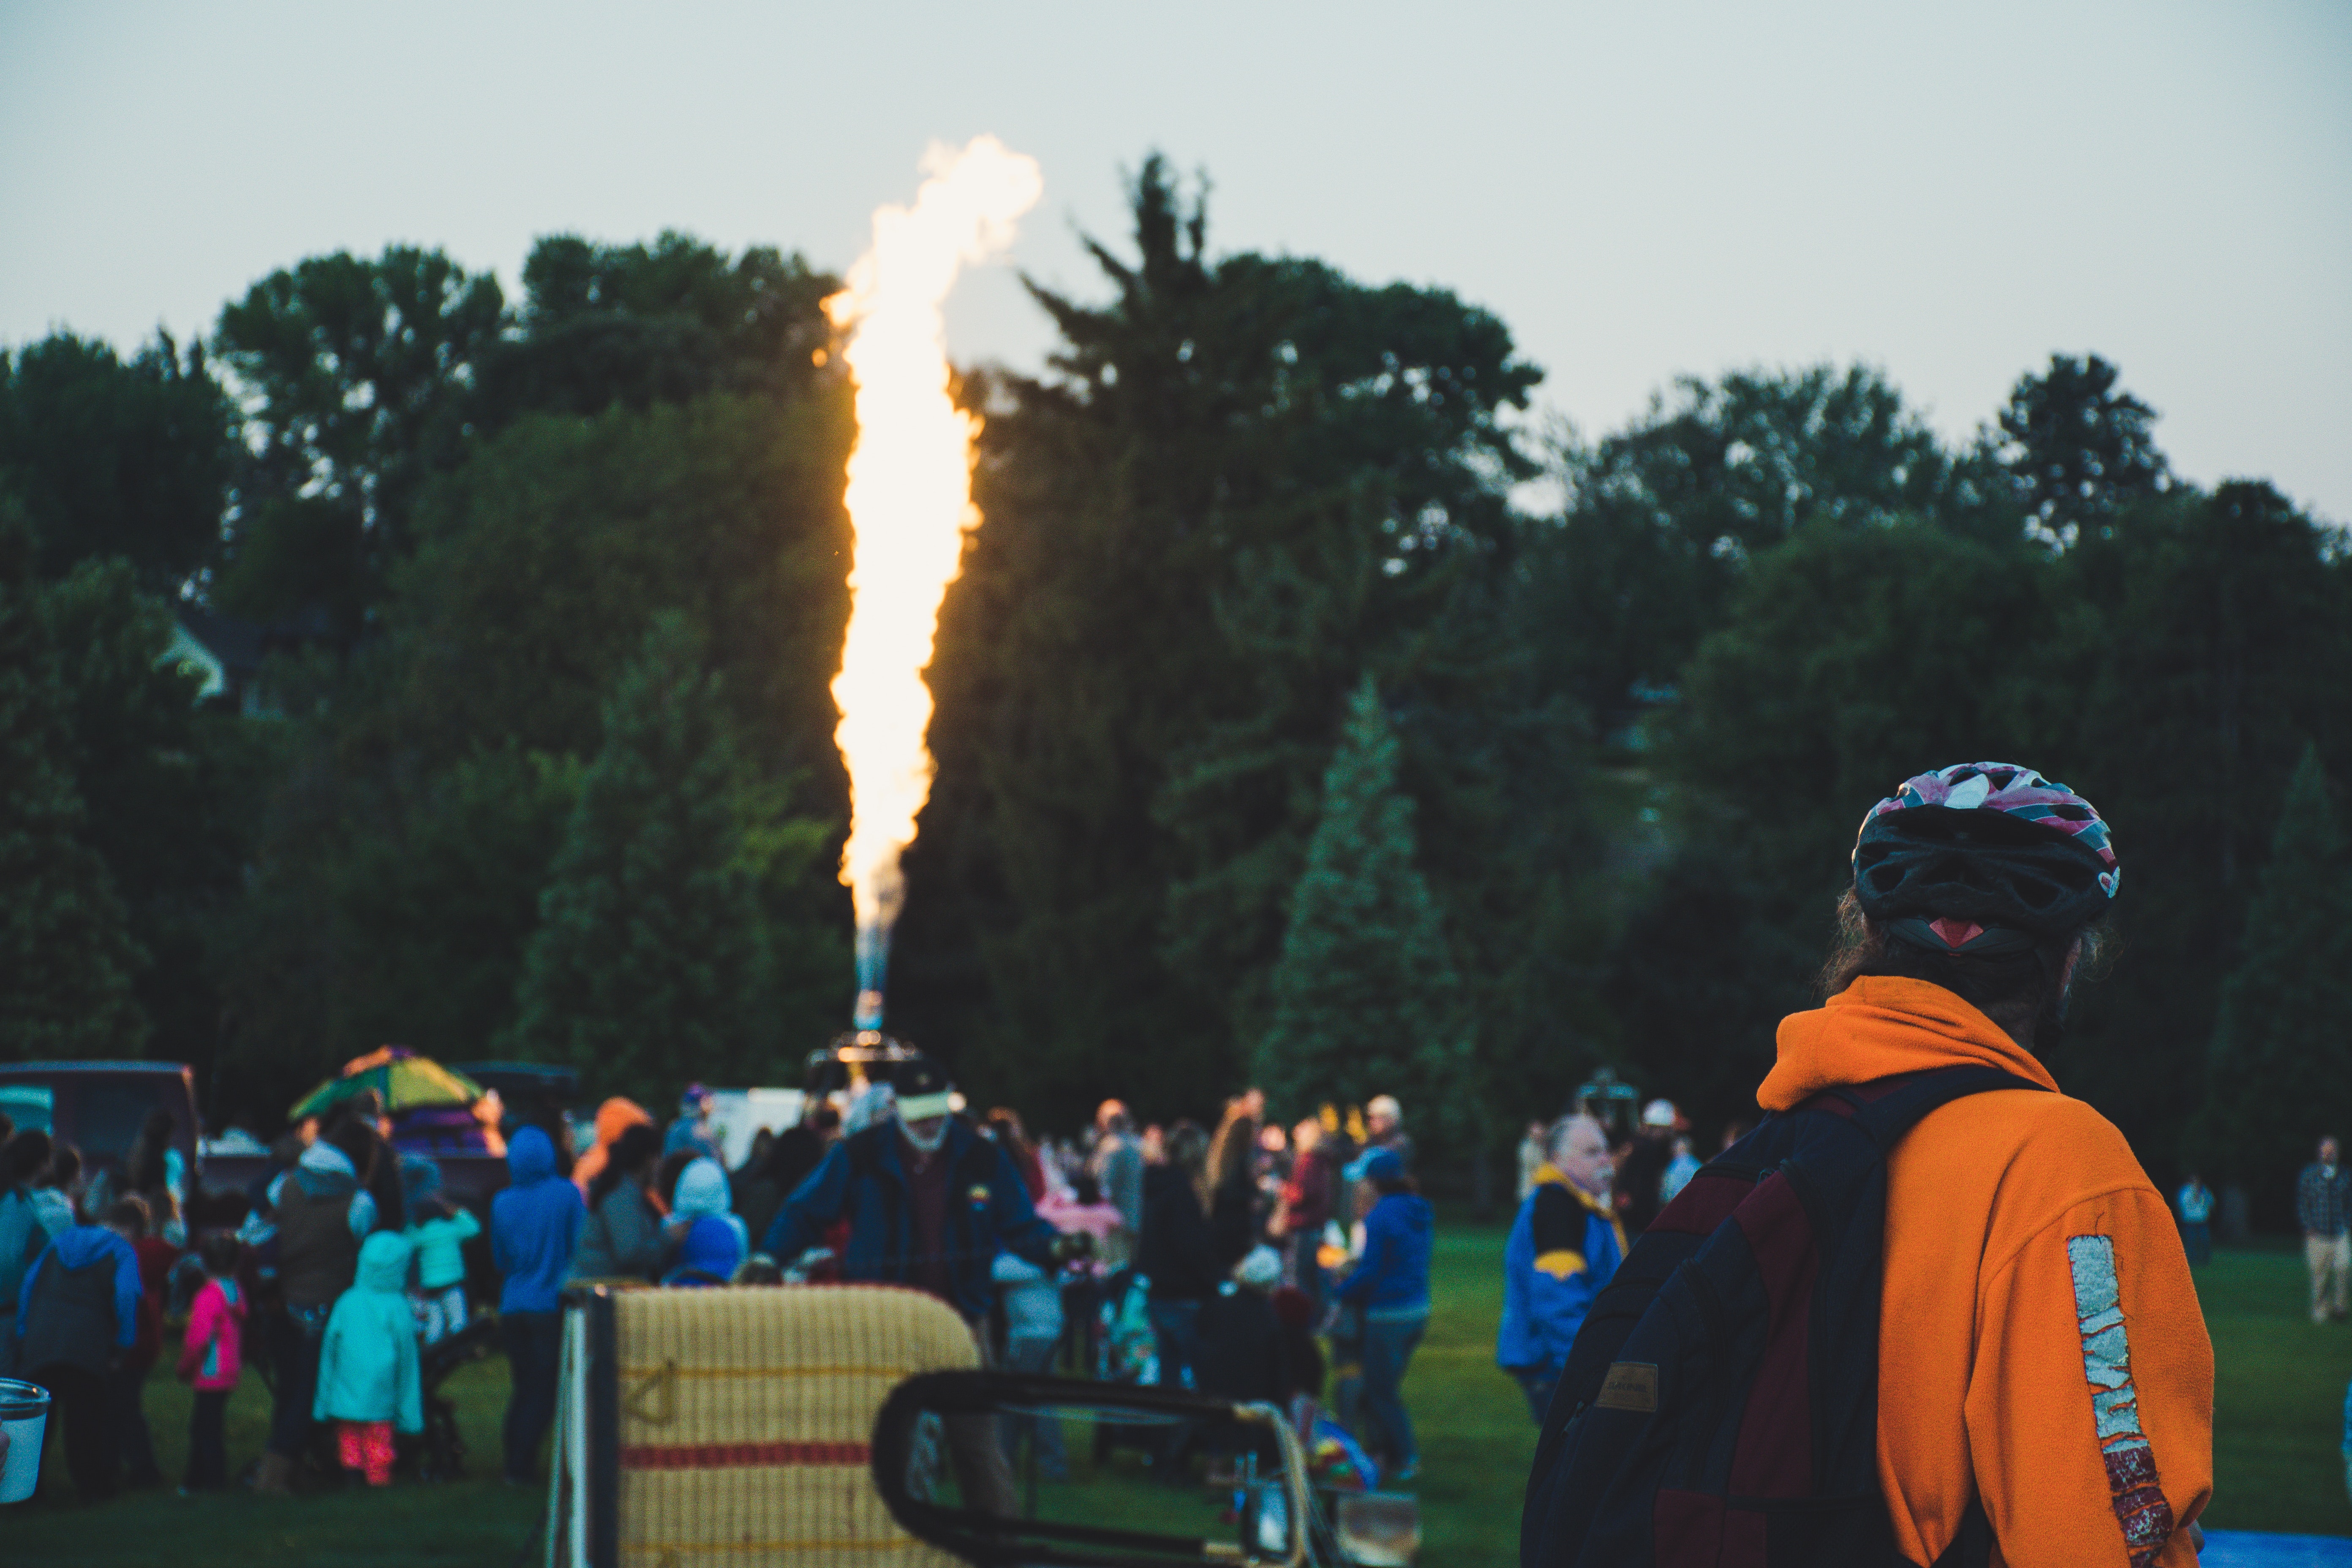
smoke, fire, fun, tree, flame, event, crowd, leisure, heat, world, gas flare